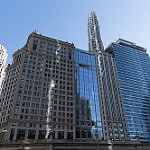
Label: buildings